Barbora Krejčíková career statistics

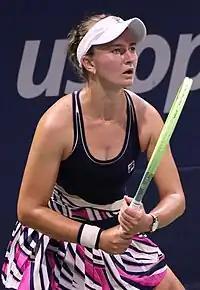
Krejcikova at the 2023 US Open

"Only main-draw results in WTA Tour, Grand Slam tournaments, Billie Jean King Cup (Fed Cup), United Cup, Hopman Cup and Olympic Games are included in win–loss records."